Naval Base Melbourne

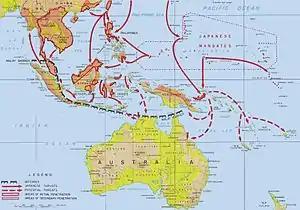
Japanese advances in the Southwest Pacific and Southeast Asia areas during the first five months of the Pacific Campaign of World War II. The proposed offensive on Fiji, Samoa, and New Caledonia is depicted in the lower right corner.

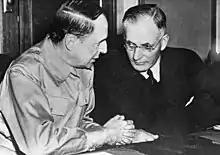
US General Douglas MacArthur, Commander of Allied forces in the South-West Pacific Area, with Australian Prime Minister John Curtin on 26 March 1942

Naval Base Melbourne was a United States Navy base at Melbourne during World War II. Naval Base Melbourne became the South West Pacific Area Command Headquarters after the 1941 invasion of the Philippines. General Douglas MacArthur, after escaping the Philippines, set up his Headquarters after his arrival on 21 March 1942. MacArthur was appointed Supreme Commander of all Allied Forces in the South West Pacific Area. The US Navy also set up a Headquarters a Melbourne, Allied Naval Forces Southwest Pacific Area under Commander Vice Admiral Herbert F. Leary. MacArthur and Leary used the empty Trustees Executive building at 401 Collins Street, Melbourne for headquarters. The Port of Melbourne had good fleet anchorage and docks. A new naval base was built at Brisbane, Australia, Naval Base Brisbane, and the Headquarters was moved to Brisbane in July 1942.